Animal testing

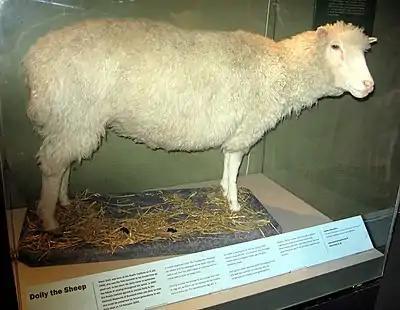
Dolly the sheep: the first clone produced from the somatic cells of an adult mammal

The moral and ethical questions raised by performing experiments on animals are subject to debate, and viewpoints have shifted significantly over the 20th century. There remain disagreements about which procedures are useful for which purposes, as well as disagreements over which ethical principles apply to which species.